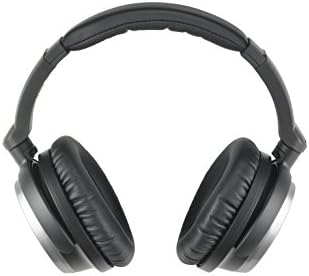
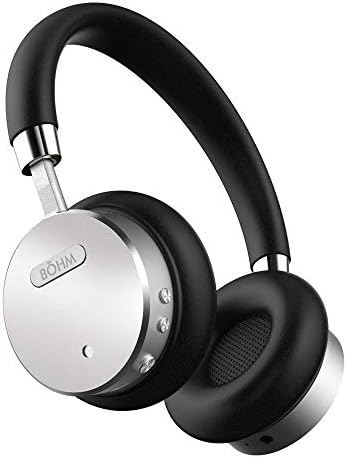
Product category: headphones
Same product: no